Poundsgate

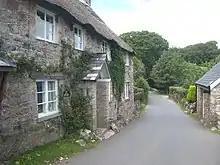
A cottage at Poundsgate

Poundsgate is a small village in Dartmoor, Devon, England, located on the road between Ashburton and Princetown.